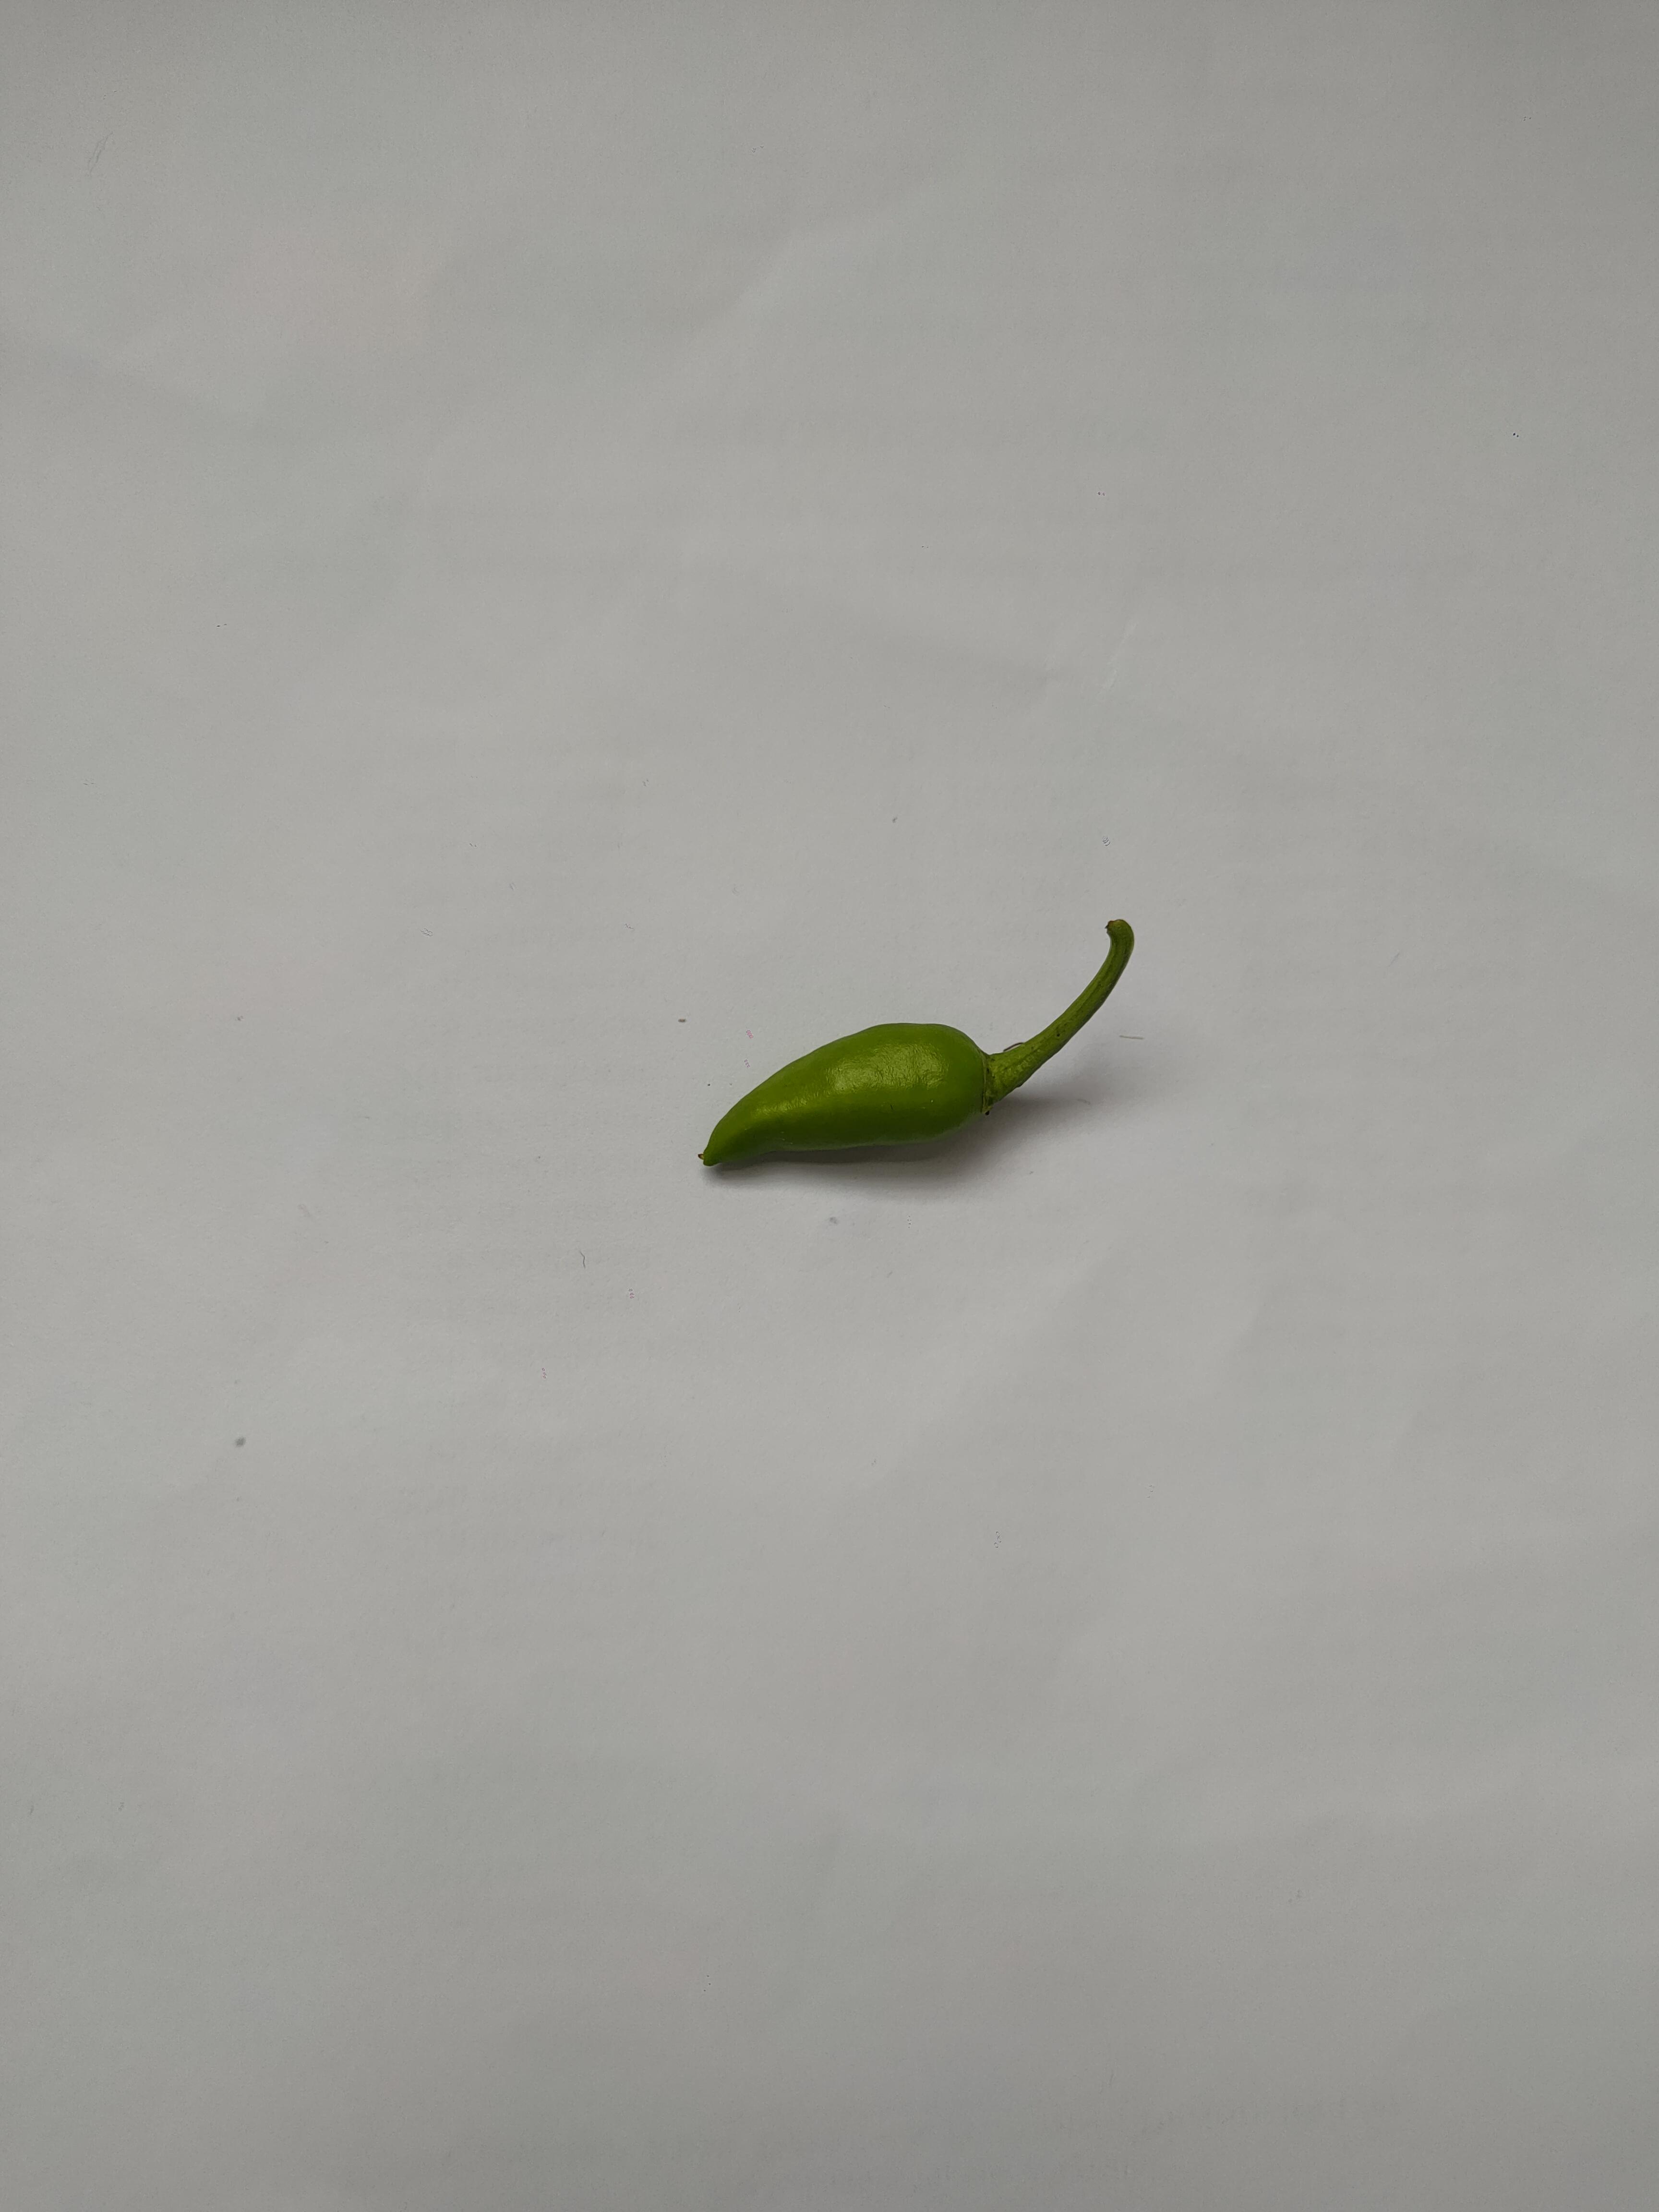
Label: Green Chili